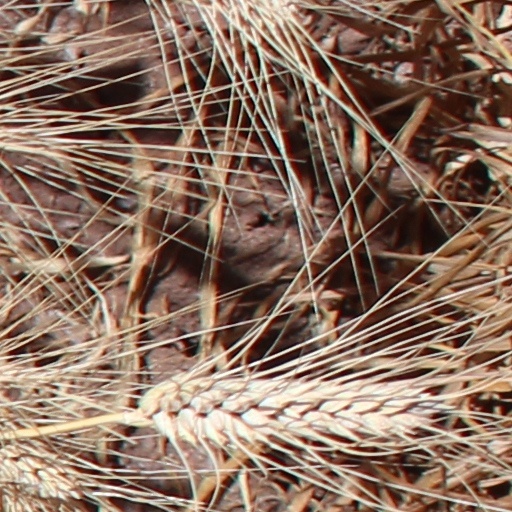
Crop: wheat